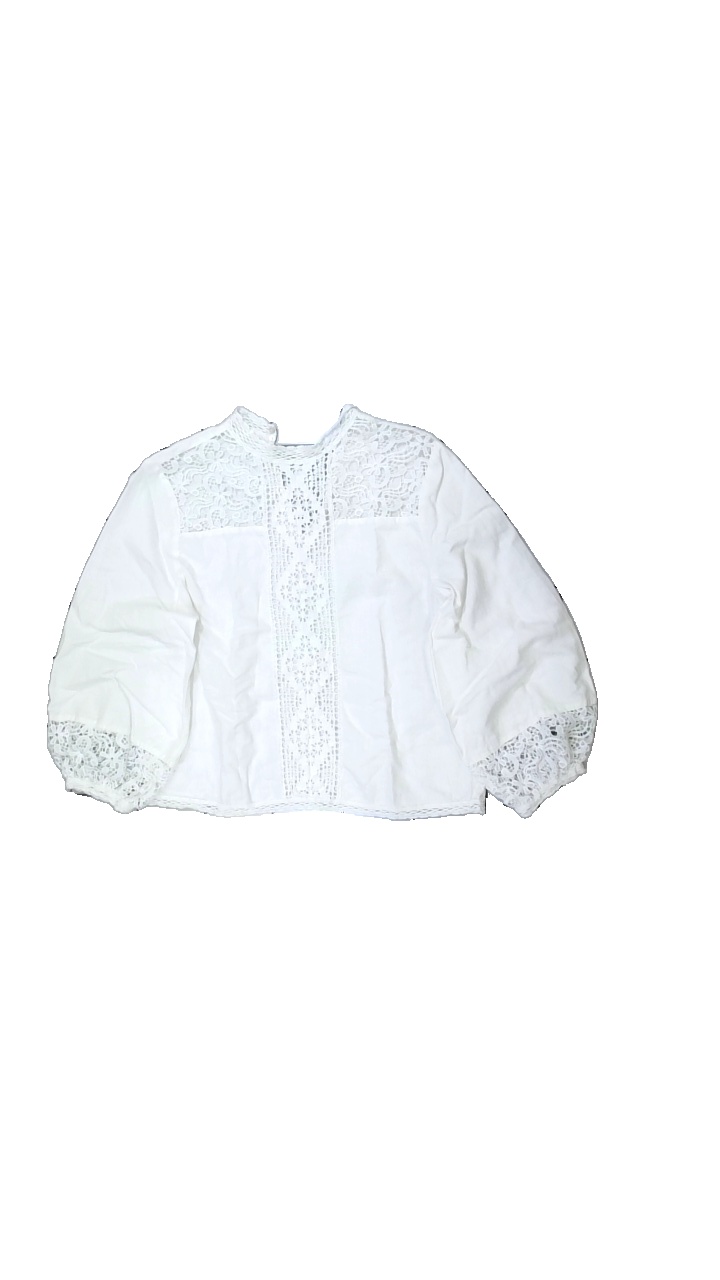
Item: Top (Ladies)
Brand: Zara
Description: Top med blommigt spets mönster
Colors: White
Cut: Turtle neck
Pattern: Lace
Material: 100% bomull
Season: All
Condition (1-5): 5
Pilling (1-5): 5
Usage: Reuse
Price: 50-100